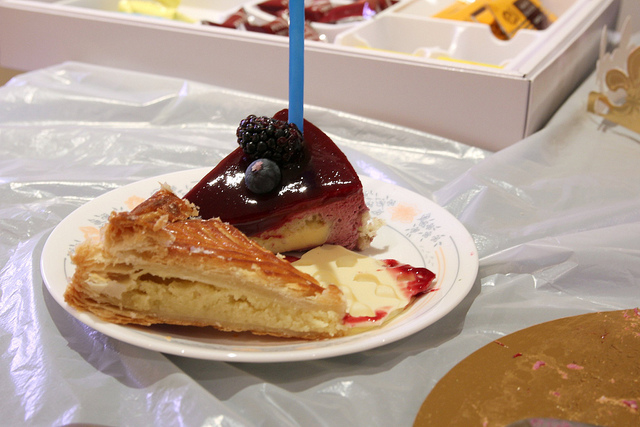
user: Given an image and a question. Answer the question in a short answer. Question: What ingredients are used in the topping? Short Answer:
assistant: berry